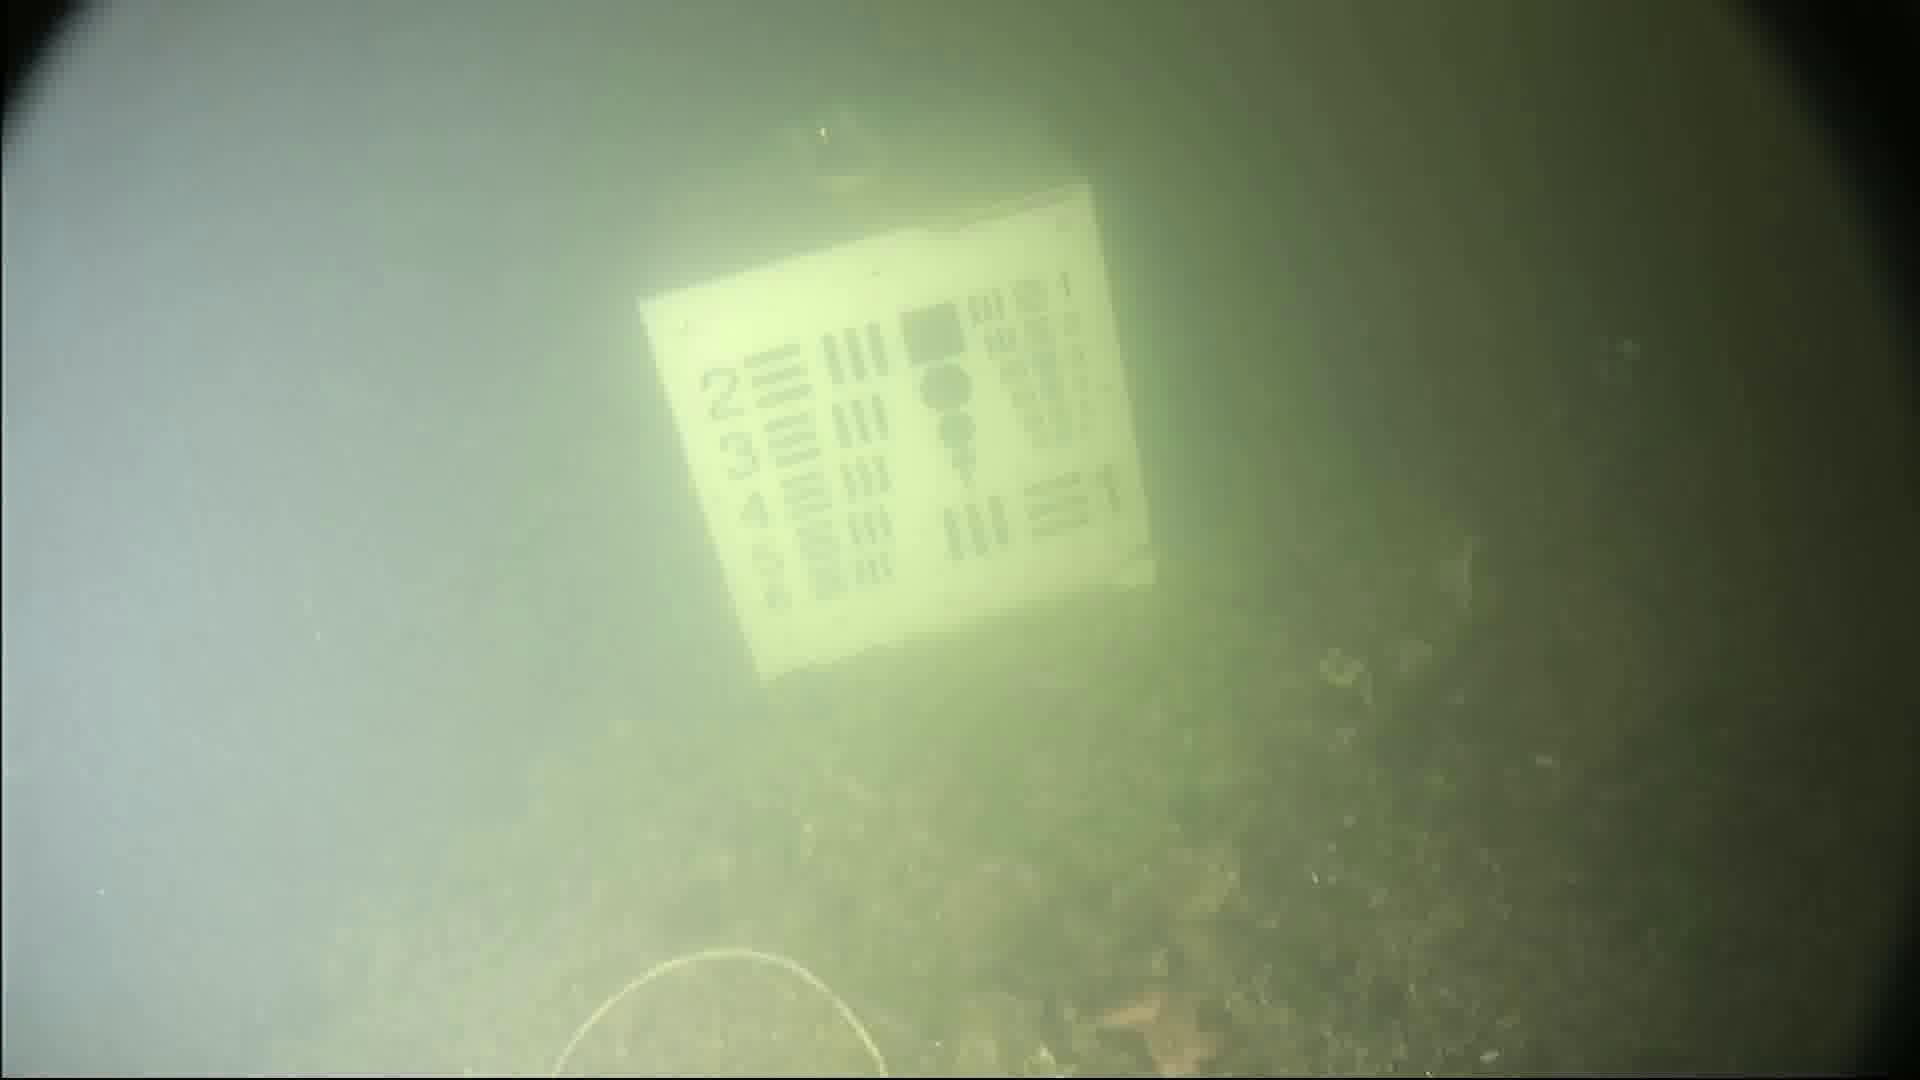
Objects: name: starfish